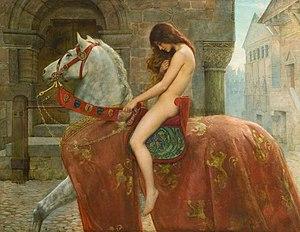
L'Honorable John Maler Collier OBE RP ROI est un écrivain et artiste-peintre britannique préraphaélite.